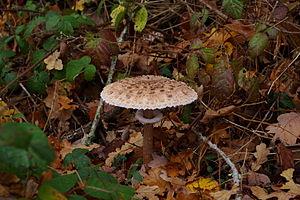
Lépiote en sous-bois Latina: Macrolepiota procera
Lépiote est un nom vernaculaire qui désigne en français des champignons basidiomycètes de plusieurs taxons différents principalement des genres Lepiota, Macrolepiota et Chlorophyllum. Le terme lépiote est originaire du grec λε ́πιον, « petite écaille, petite croûte », désignant de petites peluches ou tuiles qui sont la caractéristique principale de la cuticule du sporophore, la surface du chapeau de ces champignons. Très communes dès le début de l'été, les lépiotes annoncent la venue des autres champignons et poussent dans les sous-bois clairs, mais surtout en bordure des bois ou dans les prés. Si certaines grandes espèces sont de bons comestibles, d'autres au contraire sont particulièrement toxiques. L'anneau coulissant comme une bague – il ne fait pas corps avec la surface du pied – est un « caractère infaillible pour distinguer les grandes lépiotes comestibles des petites lépiotes toxiques ».